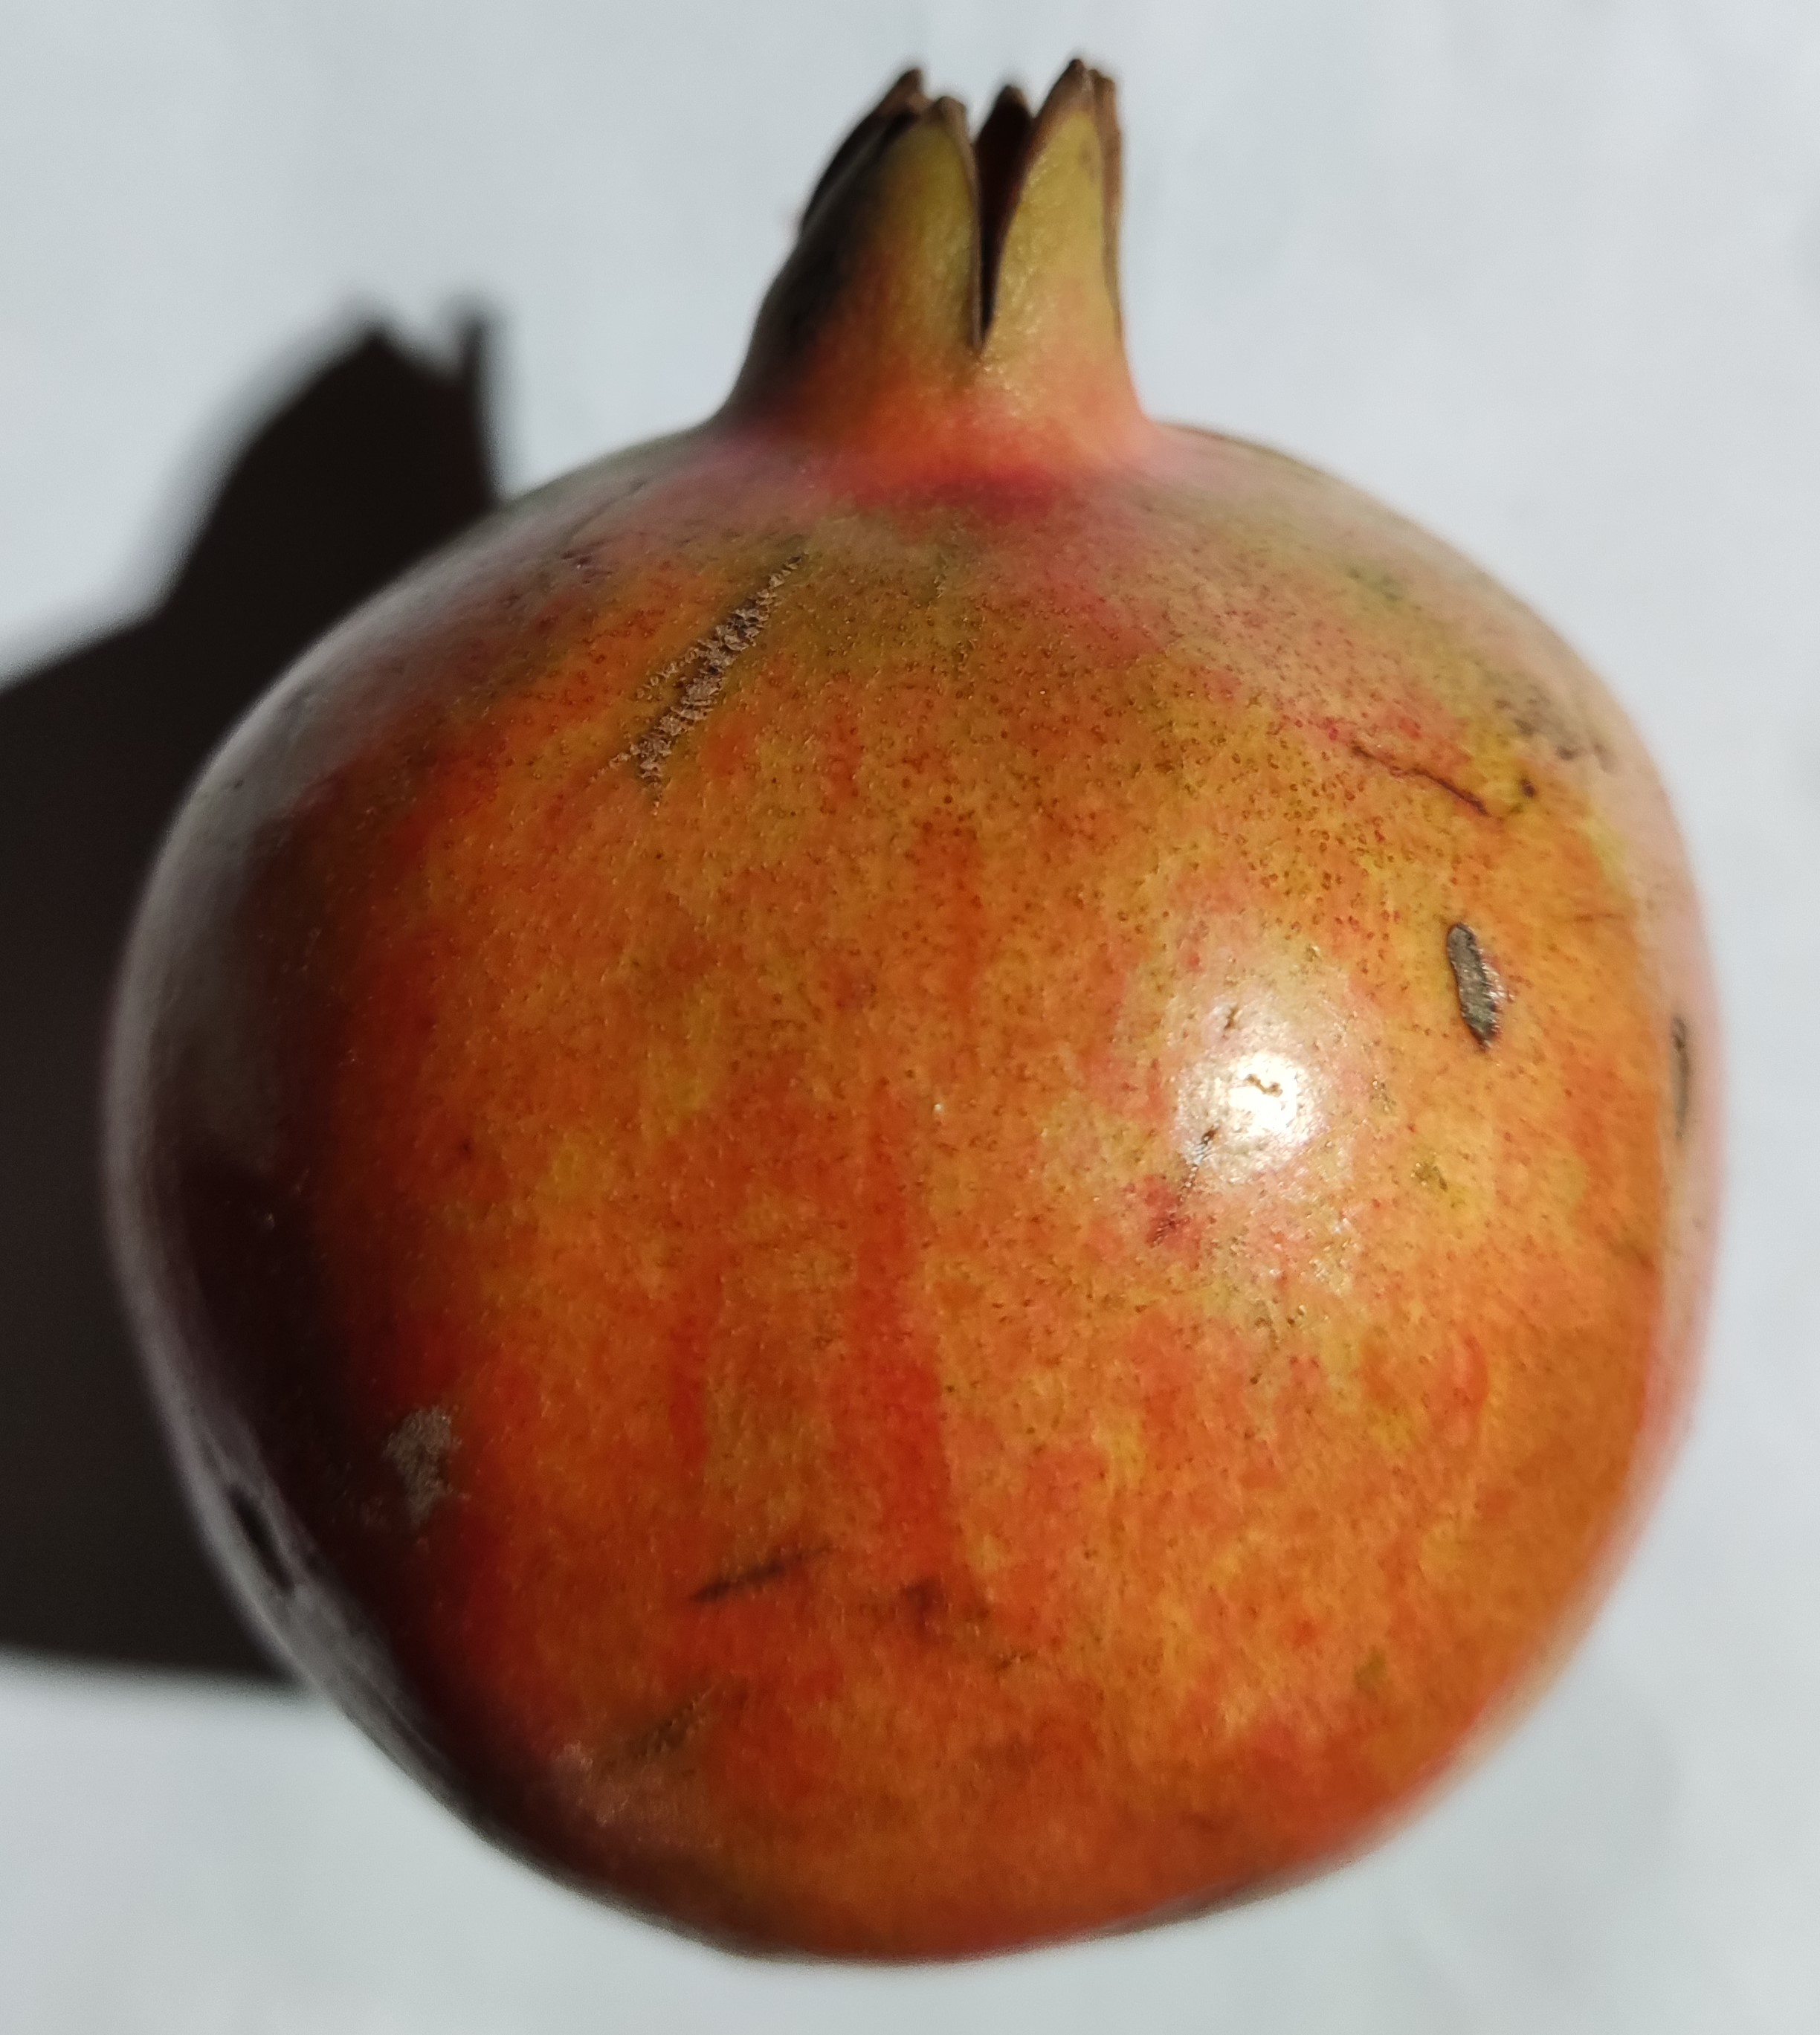
Fruit: pomegranate
Condition: fresh